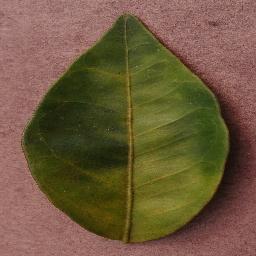
Label: Orange___Haunglongbing_(Citrus_greening)